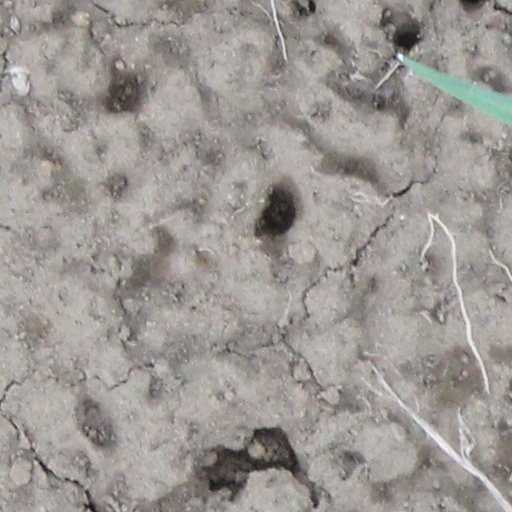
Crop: wheat